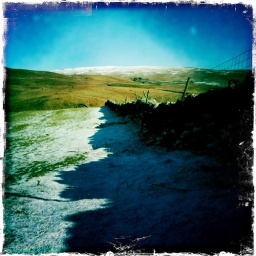
Loved the shadow created by the stone wall and the snow in the background.